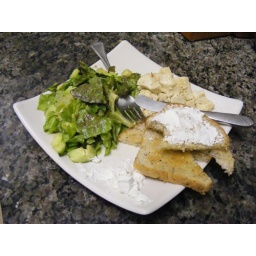
red leaf lettuce +avocado +cucumber with honey/dijon/garlic dressing, tofu cooked in sesame oil +garlic, and millet/flax toast with goat cheese.